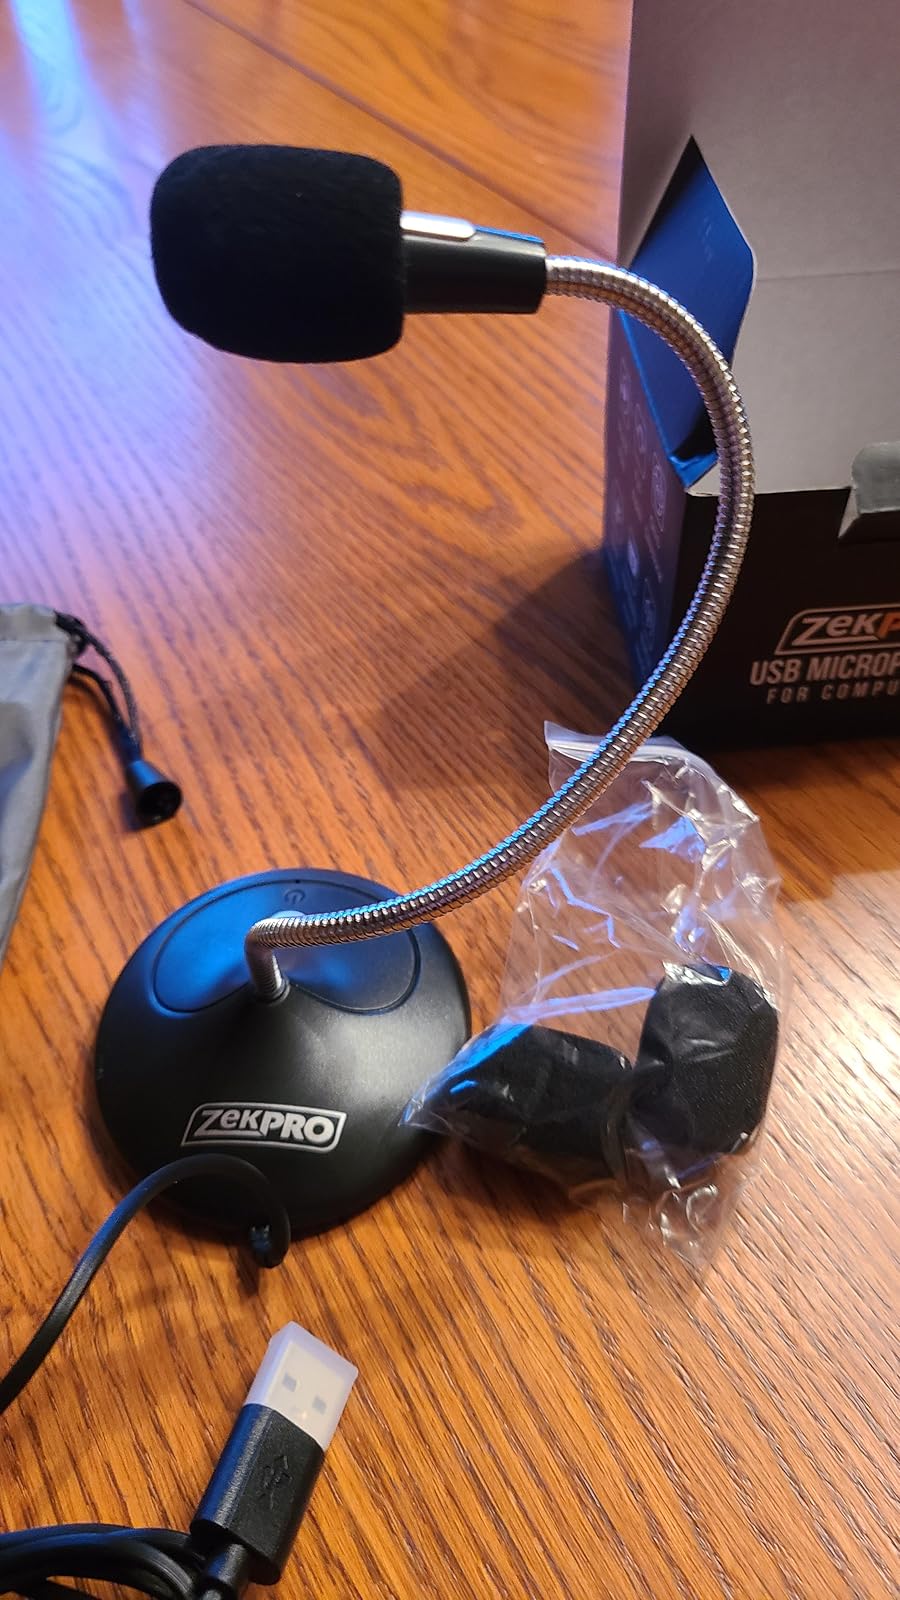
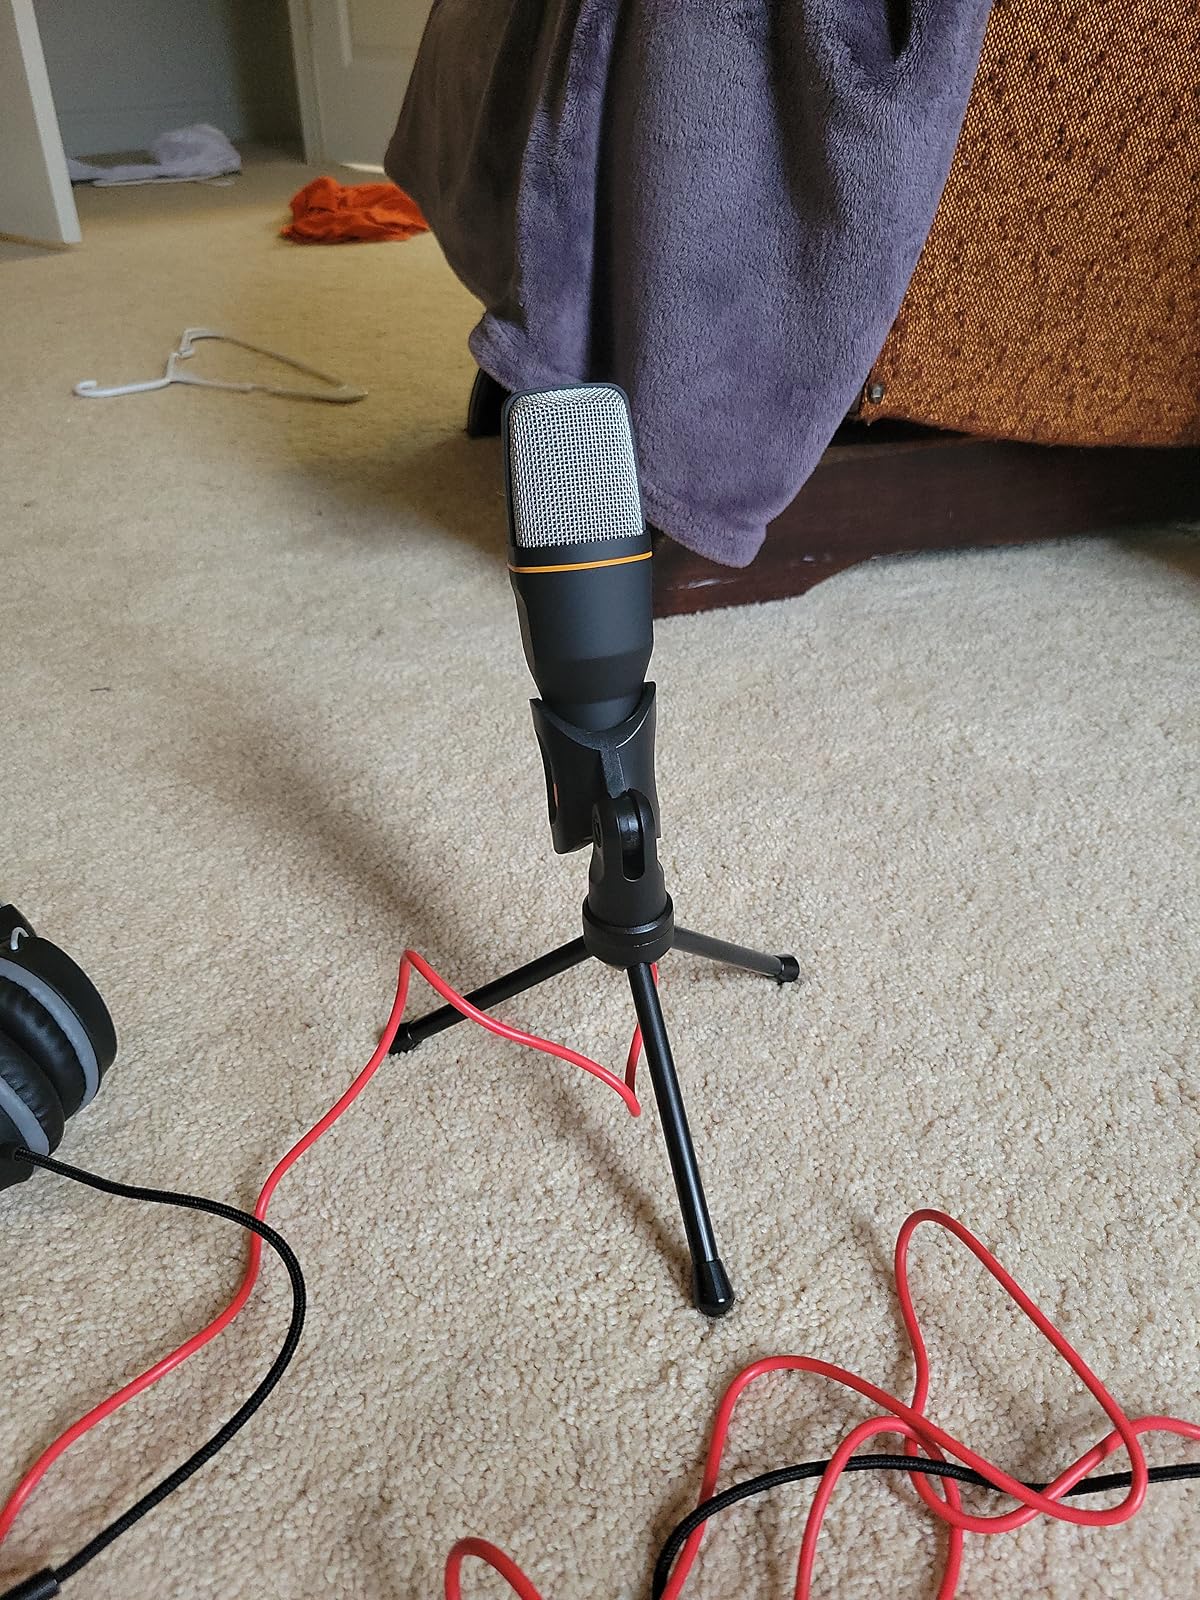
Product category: microphone
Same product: no